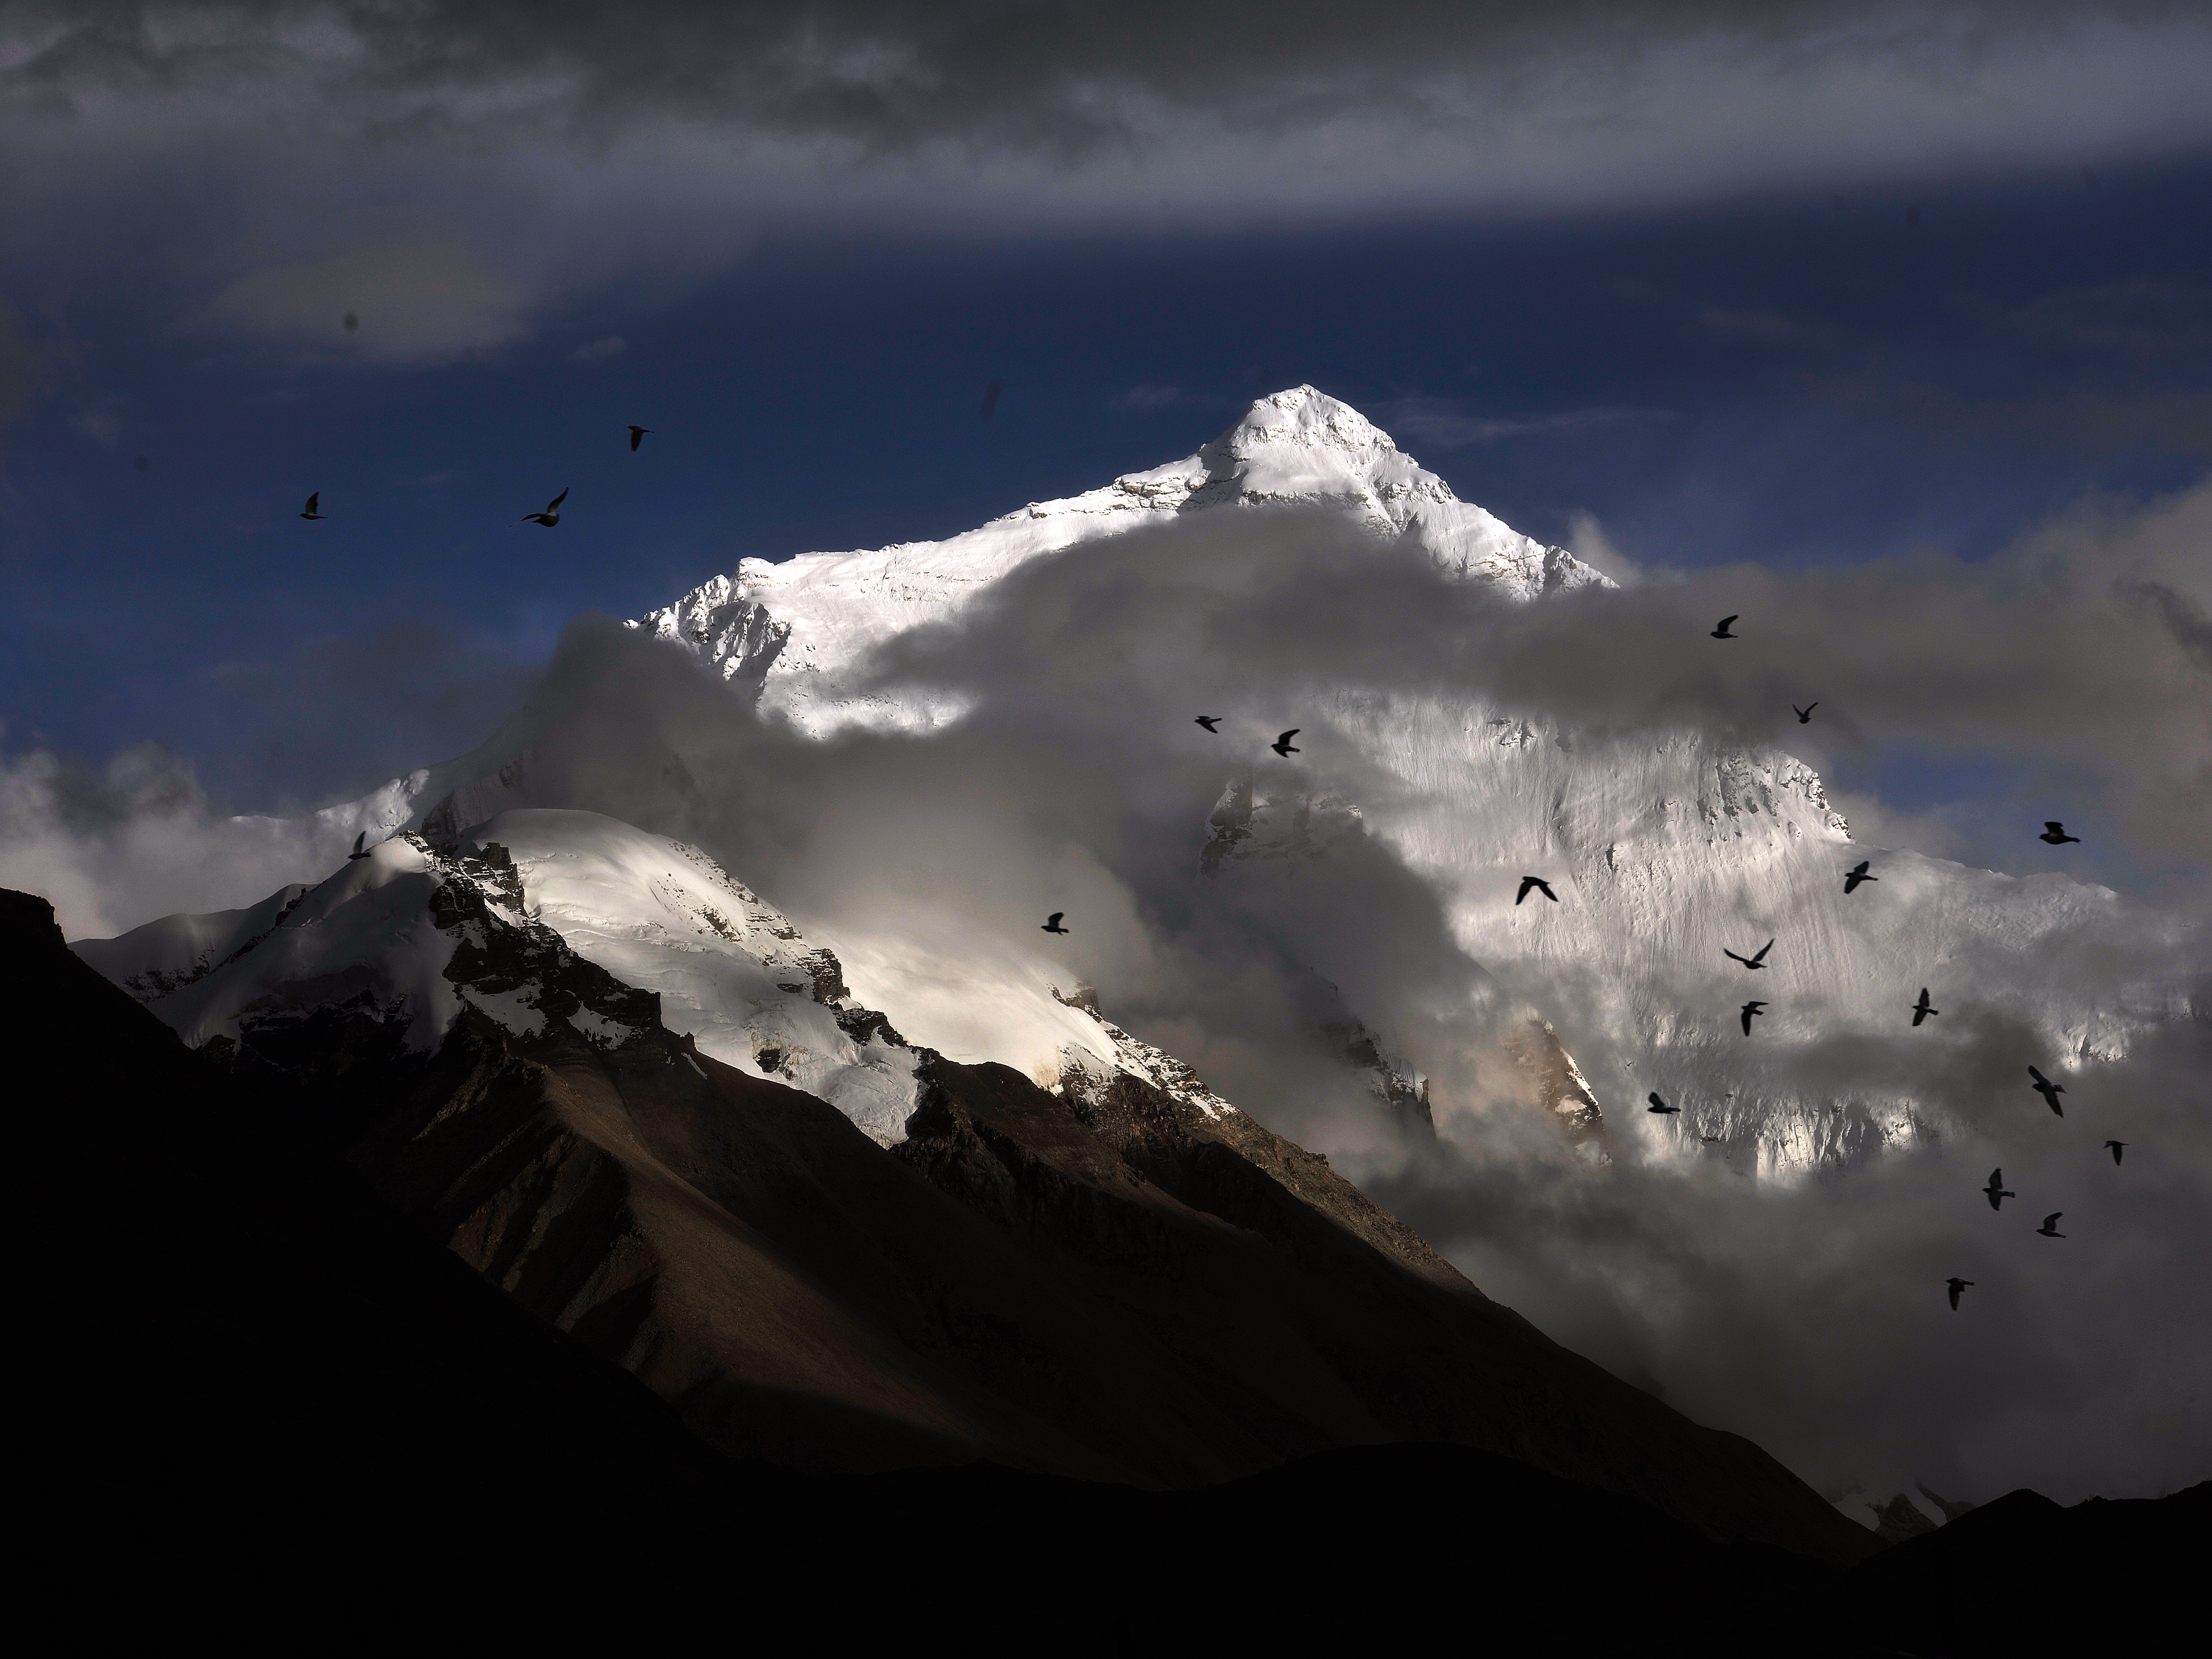
nature, mountain, snow, cloud, sky, sunlight, morning, dawn, mountain range, reflection, weather, summit, alps, plateau, landform, meteorological phenomenon, geographical feature, atmospheric phenomenon, mountainous landforms, geological phenomenon